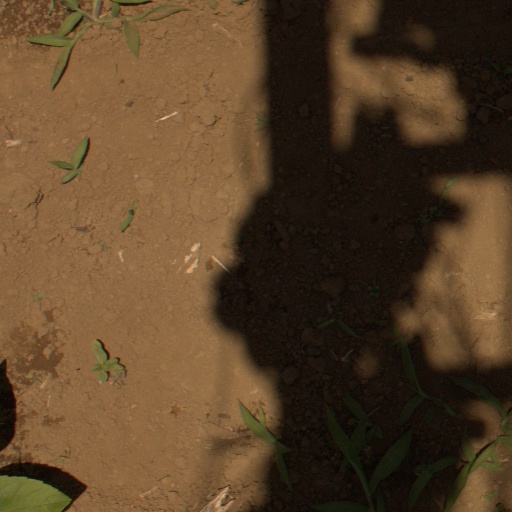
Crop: Jerusalem artichoke